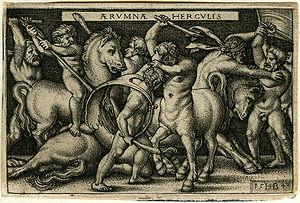
Les Petits Maîtres allemands, sont un groupe de graveurs allemands actifs dans la première moitié du XVIᵉ siècle.